Hubert de Givenchy

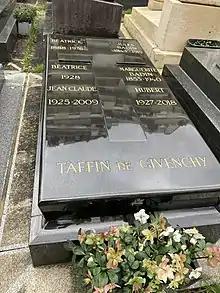
Grave in Passy Cemetery

Givenchy resided at the Château du Jonchet, a listed historic castle in Romilly-sur-Aigre, Eure-et-Loir, near Paris. In his retirement, he focused on collecting 17th and 18th-century bronze and marble sculptures. In July 2010, he spoke at the Oxford Union. From 8 to 14 September 2014, during the Biennale des Antiquaires, he organized a private sale exhibition at Christie's in Paris featuring, artwork by Jean-Baptiste-Claude Odiot, the Manufacture nationale de Sèvres, Jacques-Louis David, and Anne-Louis Girodet de Roussy-Trioson, etc.